Paul E. Patton

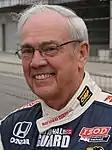
Patton in 2013

Paul Edward Patton (born May 26, 1937) is an American politician who served as the 59th governor of Kentucky from 1995 to 2003. Because of a 1992 amendment to the Kentucky Constitution, he was the first governor eligible to run for a second term in office, since James Garrard, in 1800. Since 2013, he has been the chancellor of the University of Pikeville in Pikeville, Kentucky, after serving as its president from 2010 to 2013. He also served as chairman of the Kentucky Council on Postsecondary Education from 2009 to 2011.